Red Flag 1-class locomotive

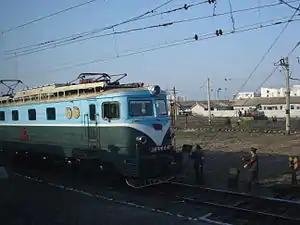
Red Flag 1 class 붉은기5043

The Red Flag 1 ("Pulg'ŭn'gi"-1) and Red Flag 2 (붉은기2, "Pulg'ŭn'gi"-2) class locomotives are multi-purpose electric locomotives built by the Kim Jong Thae Electric Locomotive Complex and operated by the North Korean State Railway.